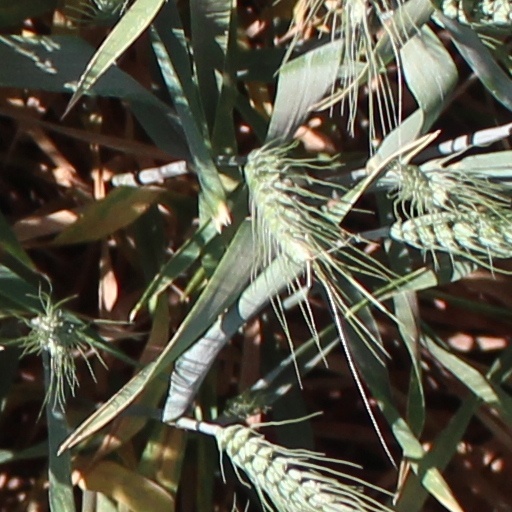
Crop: wheat